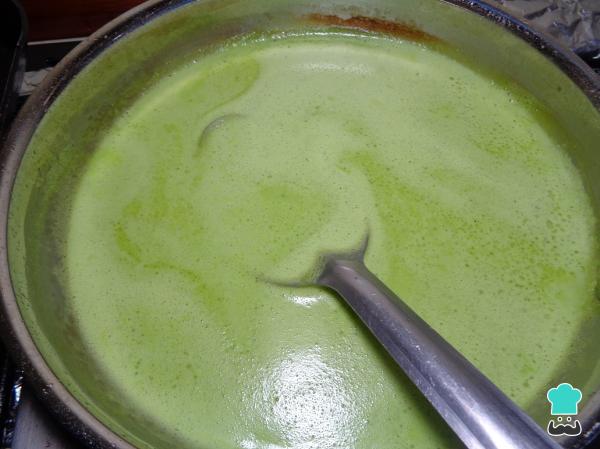
Esta salsa de chile poblano la colocamos en una pequeña cacerola en la que debemos derretir la mantequilla, y sobre esta mantequilla derretida y caliente añadimos la salsa y dejamos que se fría muy bien. Rectificamos de sazón y de ser necesario, añadimos alguna pizca más de sal o pimienta. Una vez lista nuestra salsa la retiramos del fuego y reservamos un momento.